Socialism in Canada

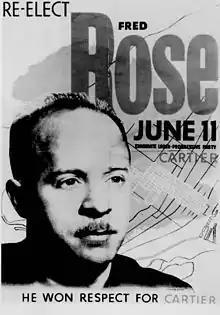
1945 election poster for Fred Rose, the first Communist MP

The Communist Party of Canada was founded in 1920 and is the oldest active socialist party in Canada, and the second-oldest active political party in Canada.